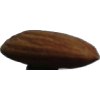
Label: Almonds 1